Friction stir welding

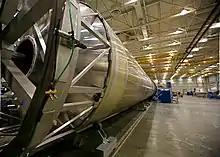
Longitudinal and circumferential friction stir welds are used for the Falcon 9 rocket booster tank at the SpaceX factory

Two Scandinavian aluminium extrusion companies were the first to apply FSW commercially to the manufacture of fish freezer panels at Sapa in 1996, as well as deck panels and helicopter landing platforms at Marine Aluminium Aanensen. Marine Aluminium Aanensen subsequently merged with Hydro Aluminium Maritime to become Hydro Marine Aluminium. Some of these freezer panels are now produced by Riftec and Bayards. In 1997 two-dimensional friction stir welds in the hydrodynamically flared bow section of the hull of the ocean viewer vessel "The Boss" were produced at Research Foundation Institute with the first portable FSW machine. The "Super Liner Ogasawara" at Mitsui Engineering and Shipbuilding is the largest friction stir welded ship so far. The "Sea Fighter" of Nichols Bros and the "Freedom"-class Littoral Combat Ships contain prefabricated panels by the FSW fabricators Advanced Technology and Friction Stir Link, Inc. respectively. The "Houbei"-class missile boat has friction stir welded rocket launch containers of China Friction Stir Centre. HMNZS "Rotoiti" in New Zealand has FSW panels made by Donovans in a converted milling machine. Various companies apply FSW to armor plating for amphibious assault ships.